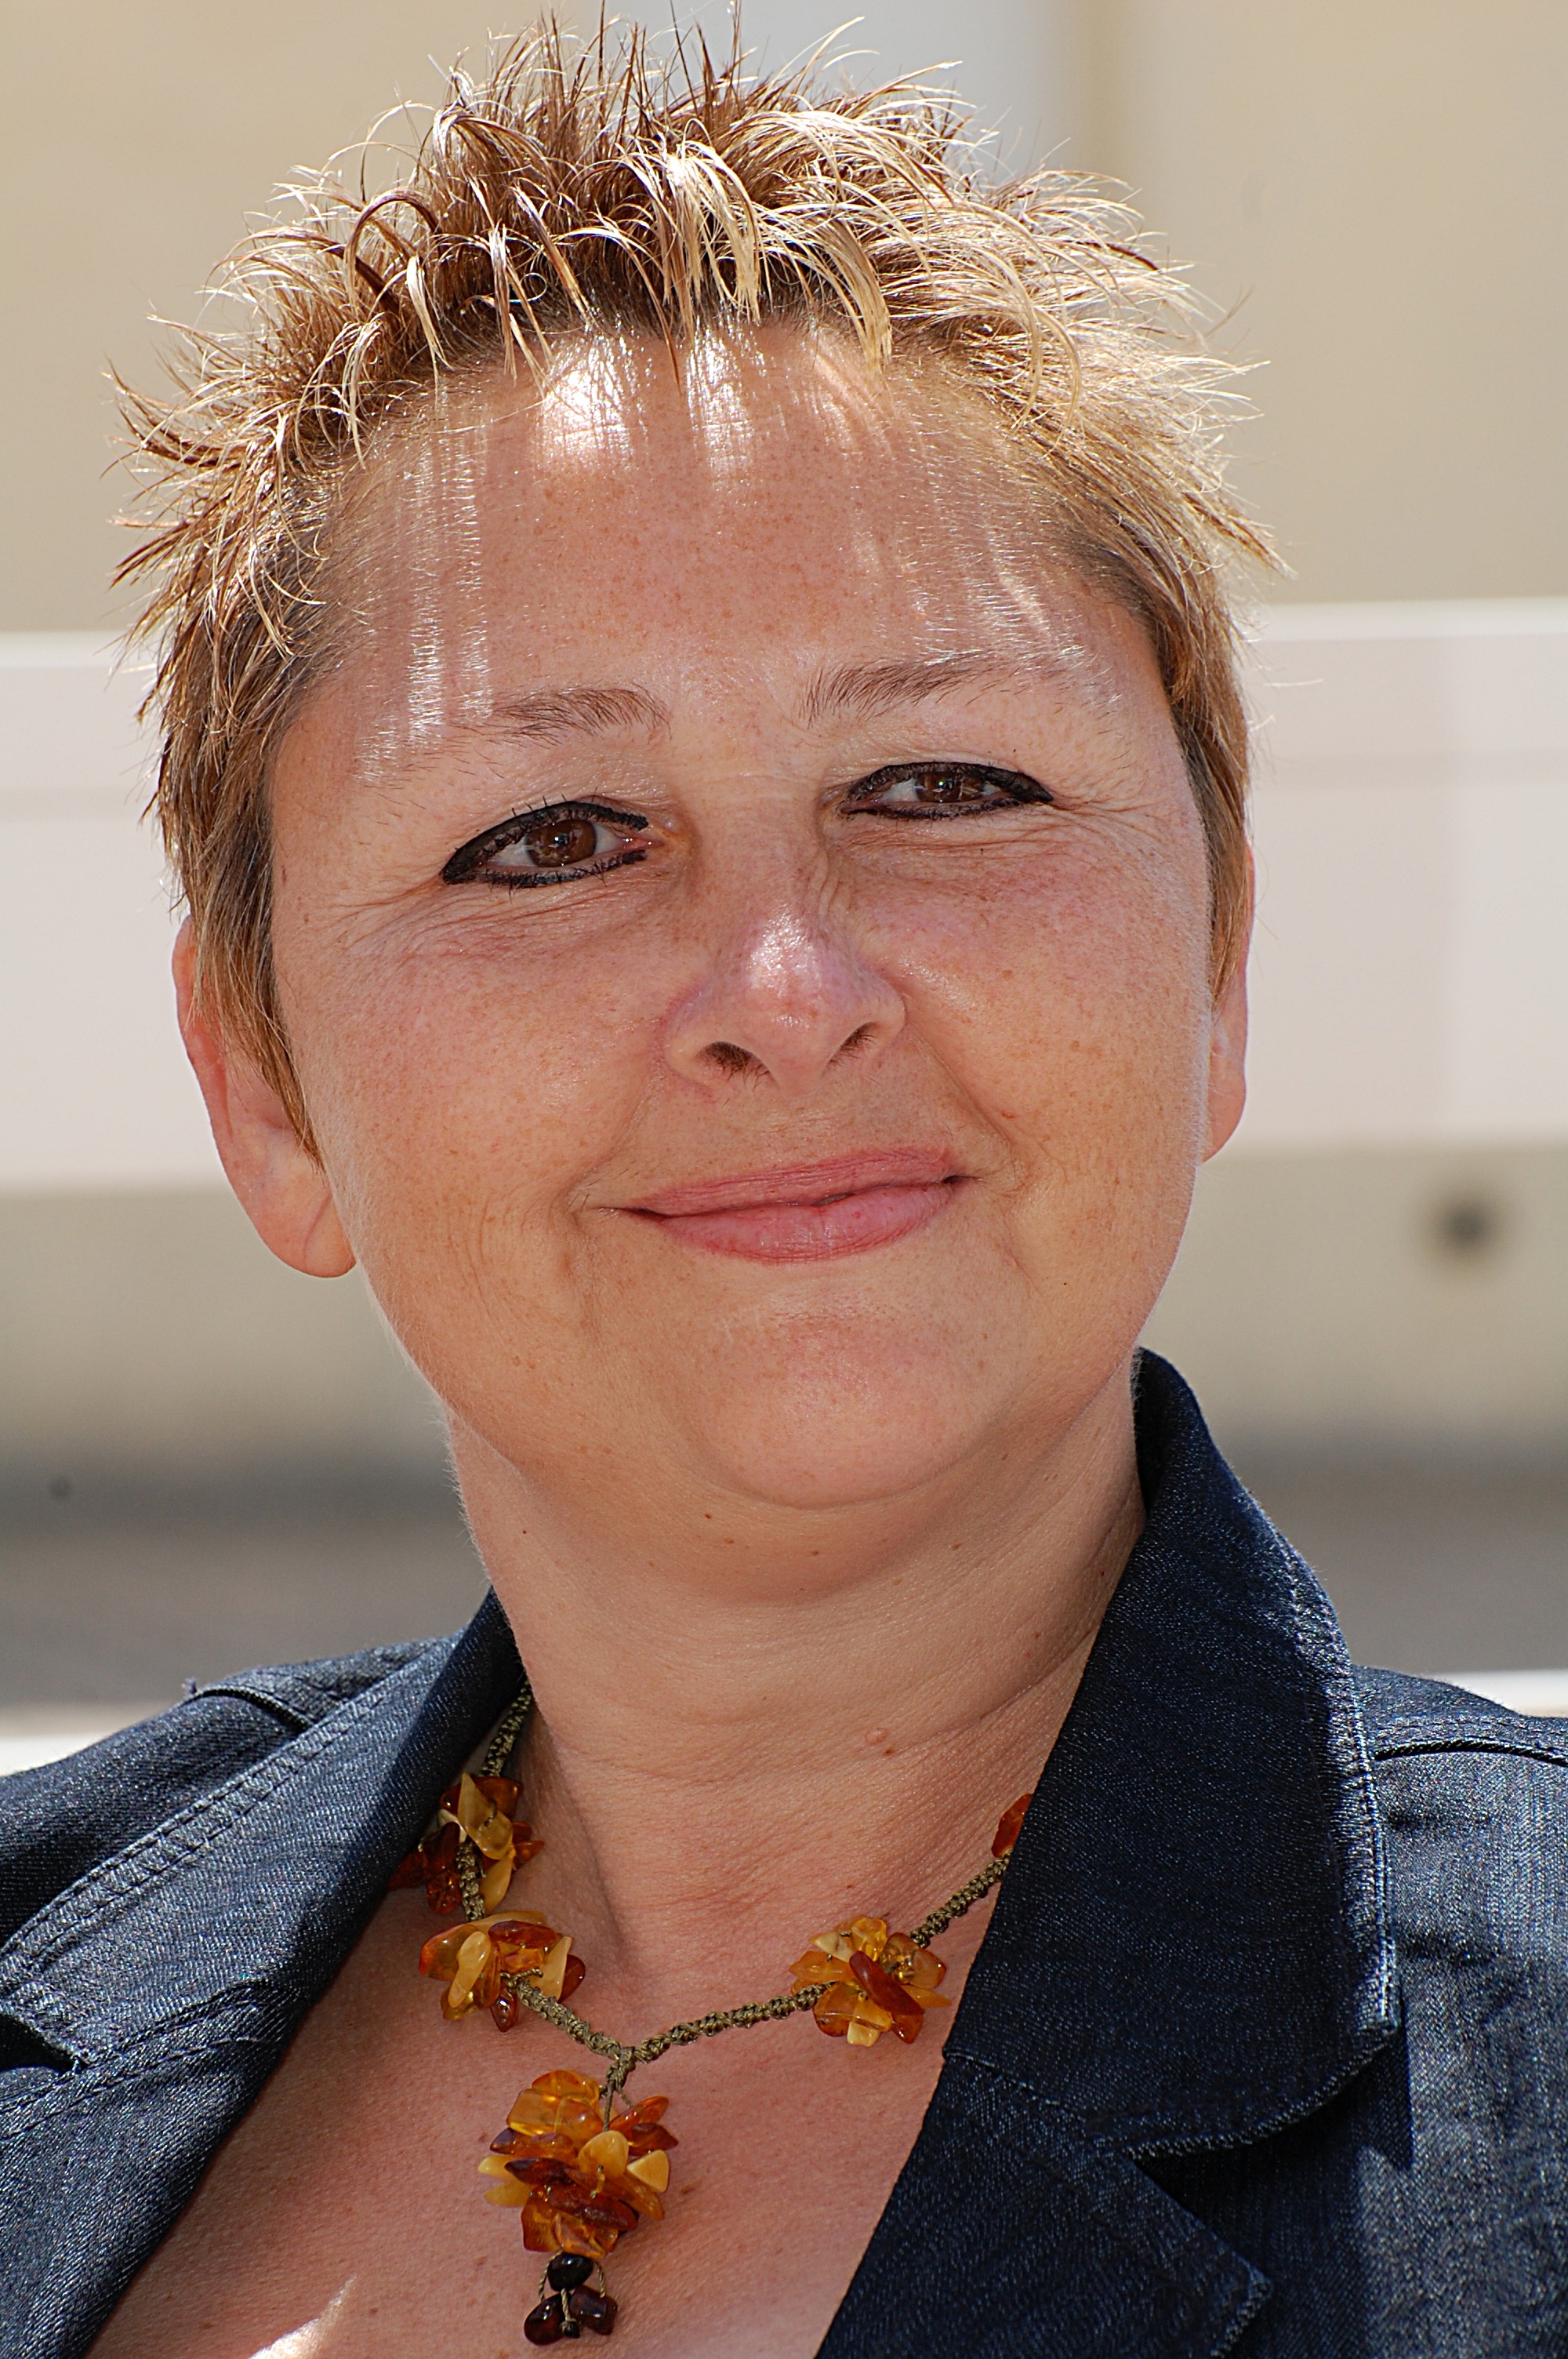
person, people, girl, woman, hair, portrait, model, facial expression, hairstyle, smile, face, head, beauty, blond, mode